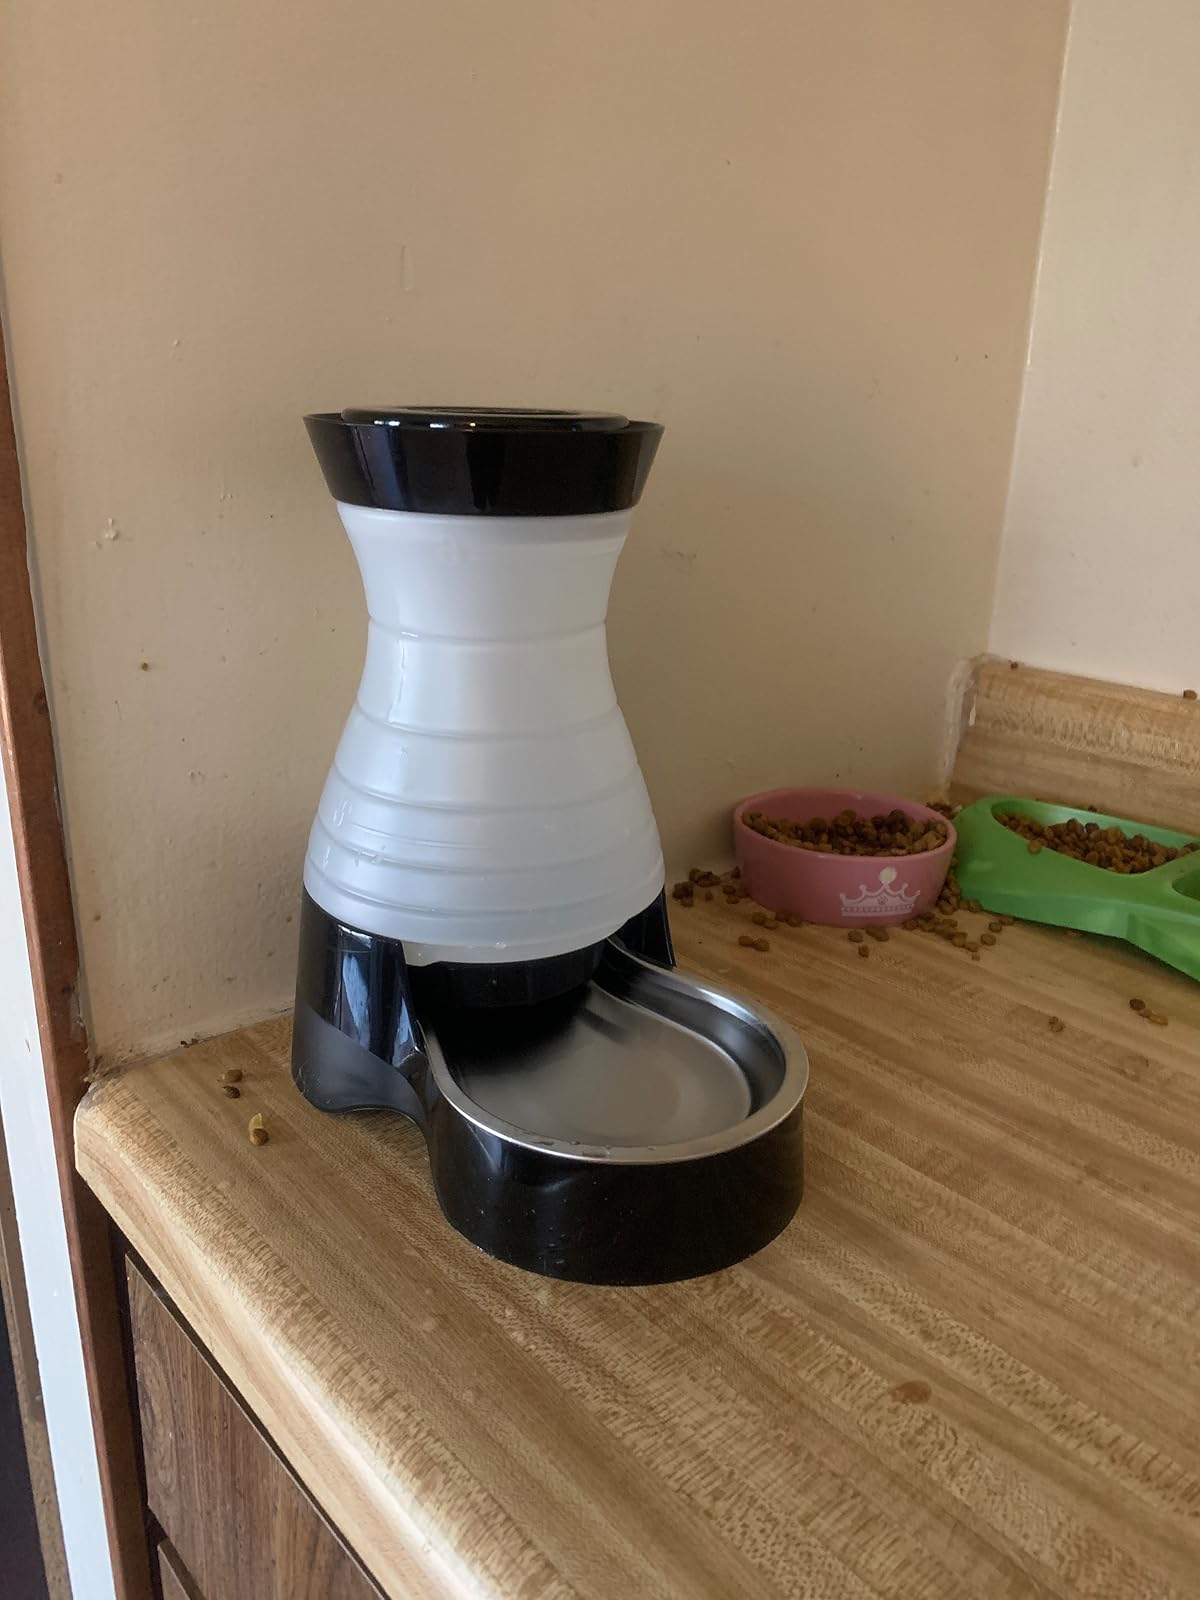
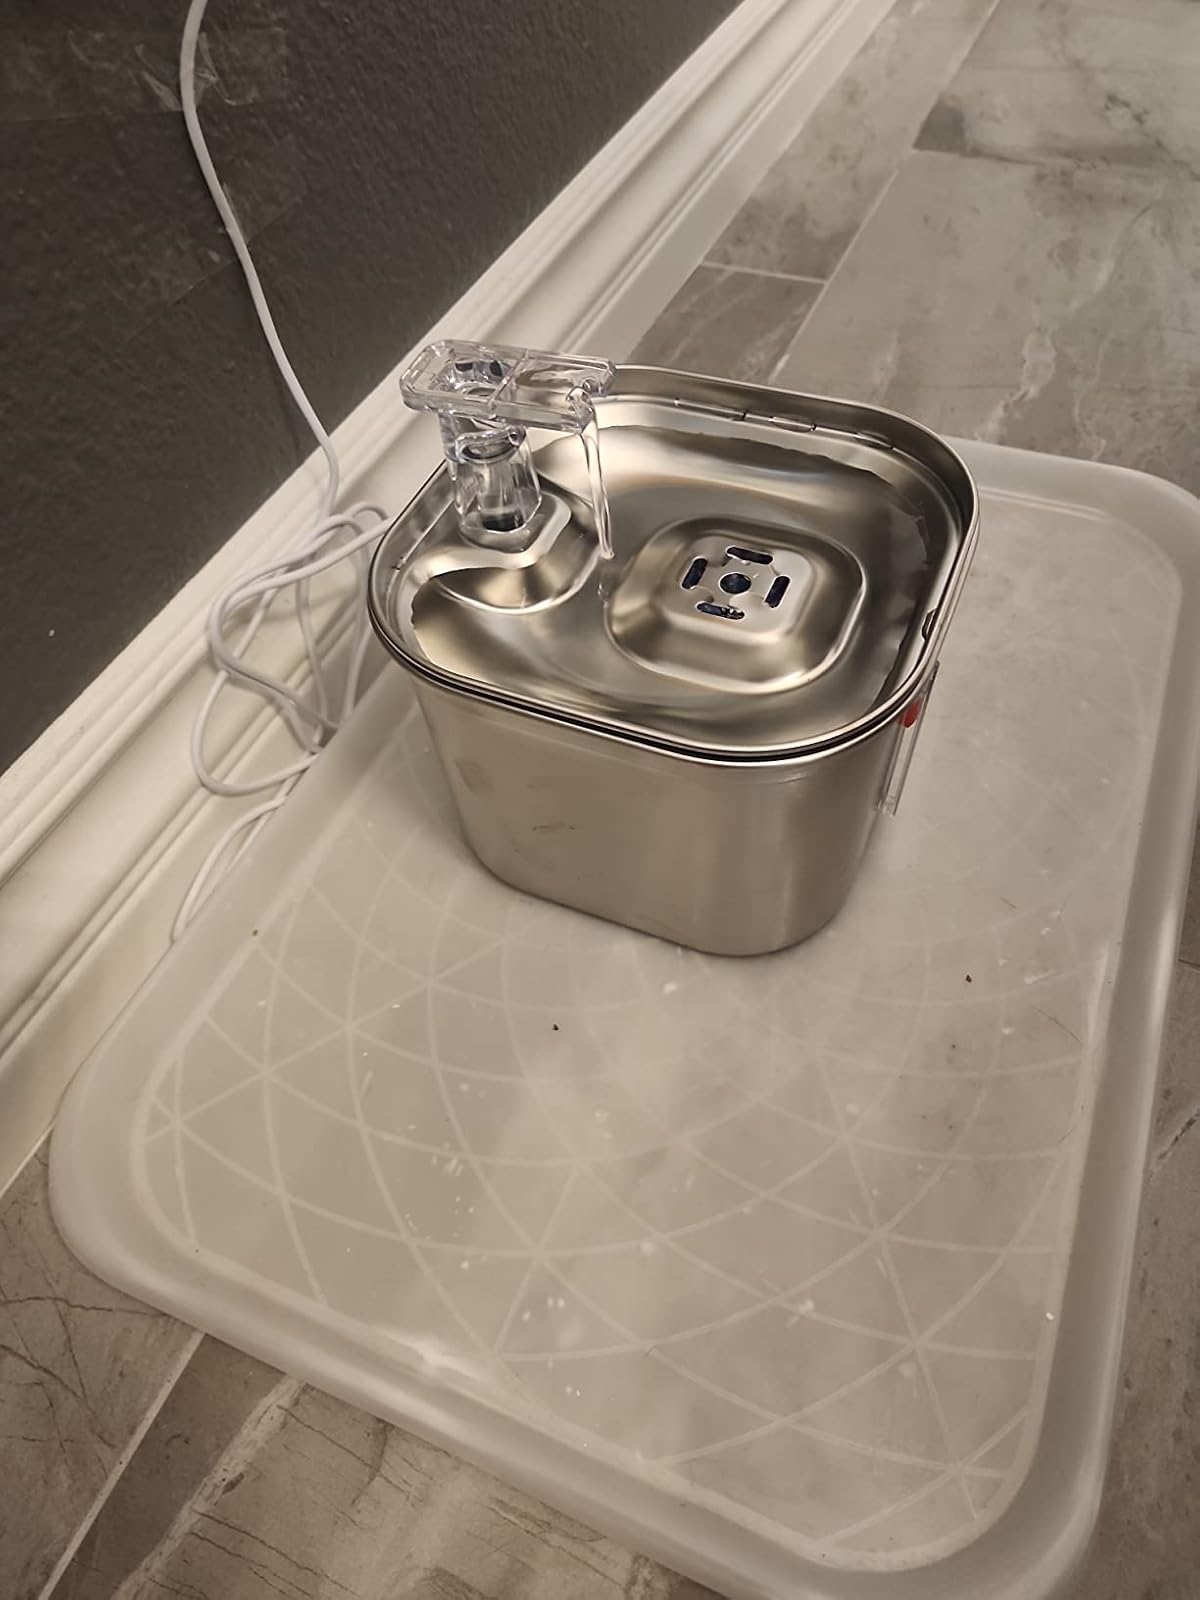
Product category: items_bowl
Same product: no